Gay Dad

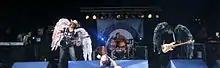
Gay Dad at Mardi Gras; 30 June 2001

Gay Dad were an English rock band that formed in London in 1994 and broke up in 2002. The line-up of the band has included Cliff Jones (guitarist/vocalist), Nick "Baz" Crowe (drummer), James Riseboro (keyboardist), Nigel Hoyle (bassist) and Charley Stone.